Buddhist art

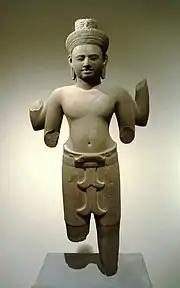
Bodhisattva Lokesvara, Cambodia, 12th century

Cambodia was the center of the Funan kingdom, which expanded into Burma and as far south as Malaysia between the 3rd and 6th centuries. Its influence seems to have been essentially political, most of the cultural influence coming directly from India.